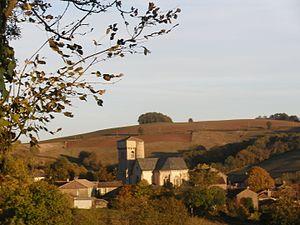
Vue générale de Martrin